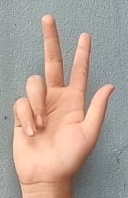
ASL sign: 3